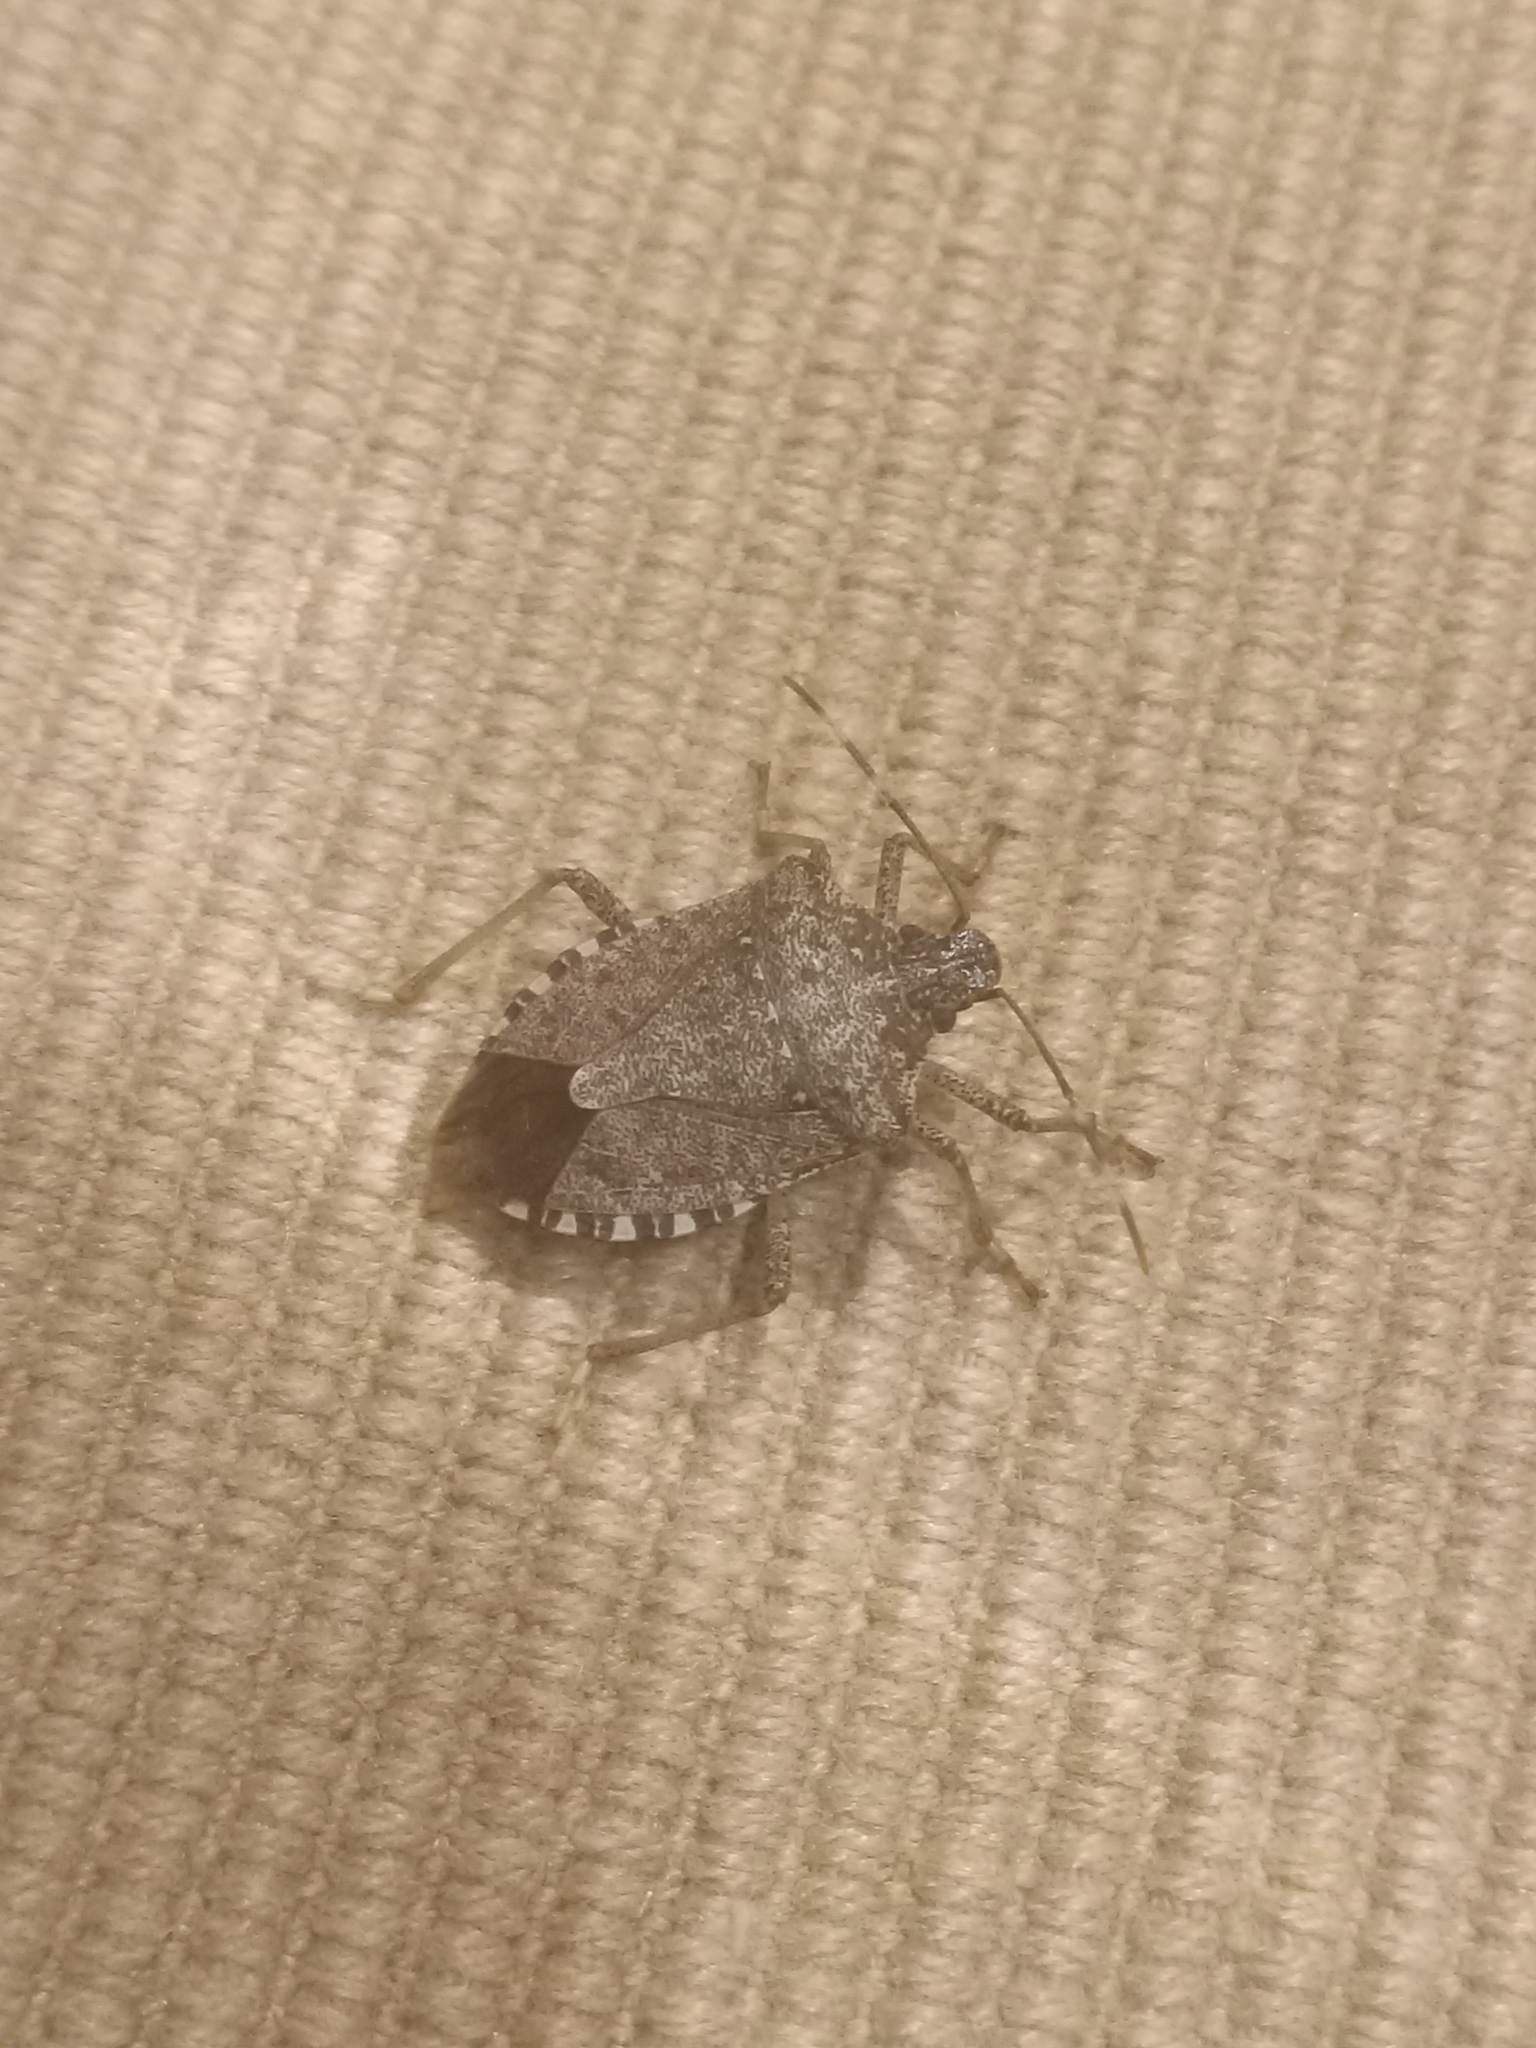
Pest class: stink_bug